Blizzard Sport

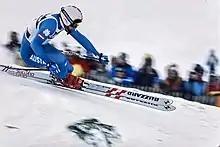
Klammer Franz racing with Blizzard skis

Blizzard's presence on the FIS Alpine World Cup circuit is represented by several racers, including Austrian Reinfried Herbst and Japanese racer Akira Sasaki.